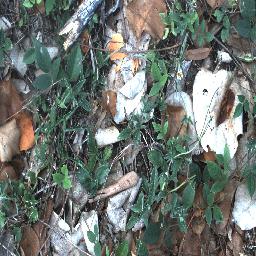
Label: negative